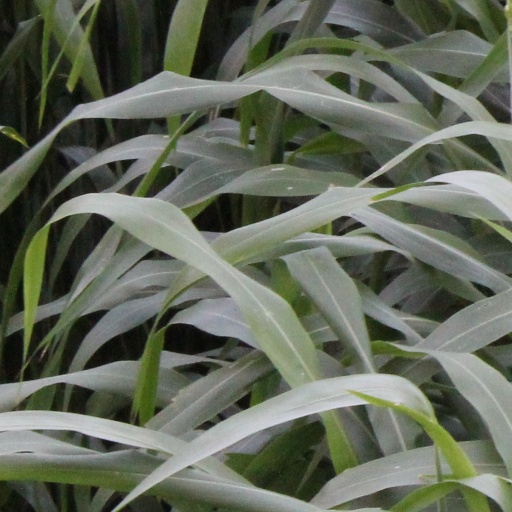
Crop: sorghum